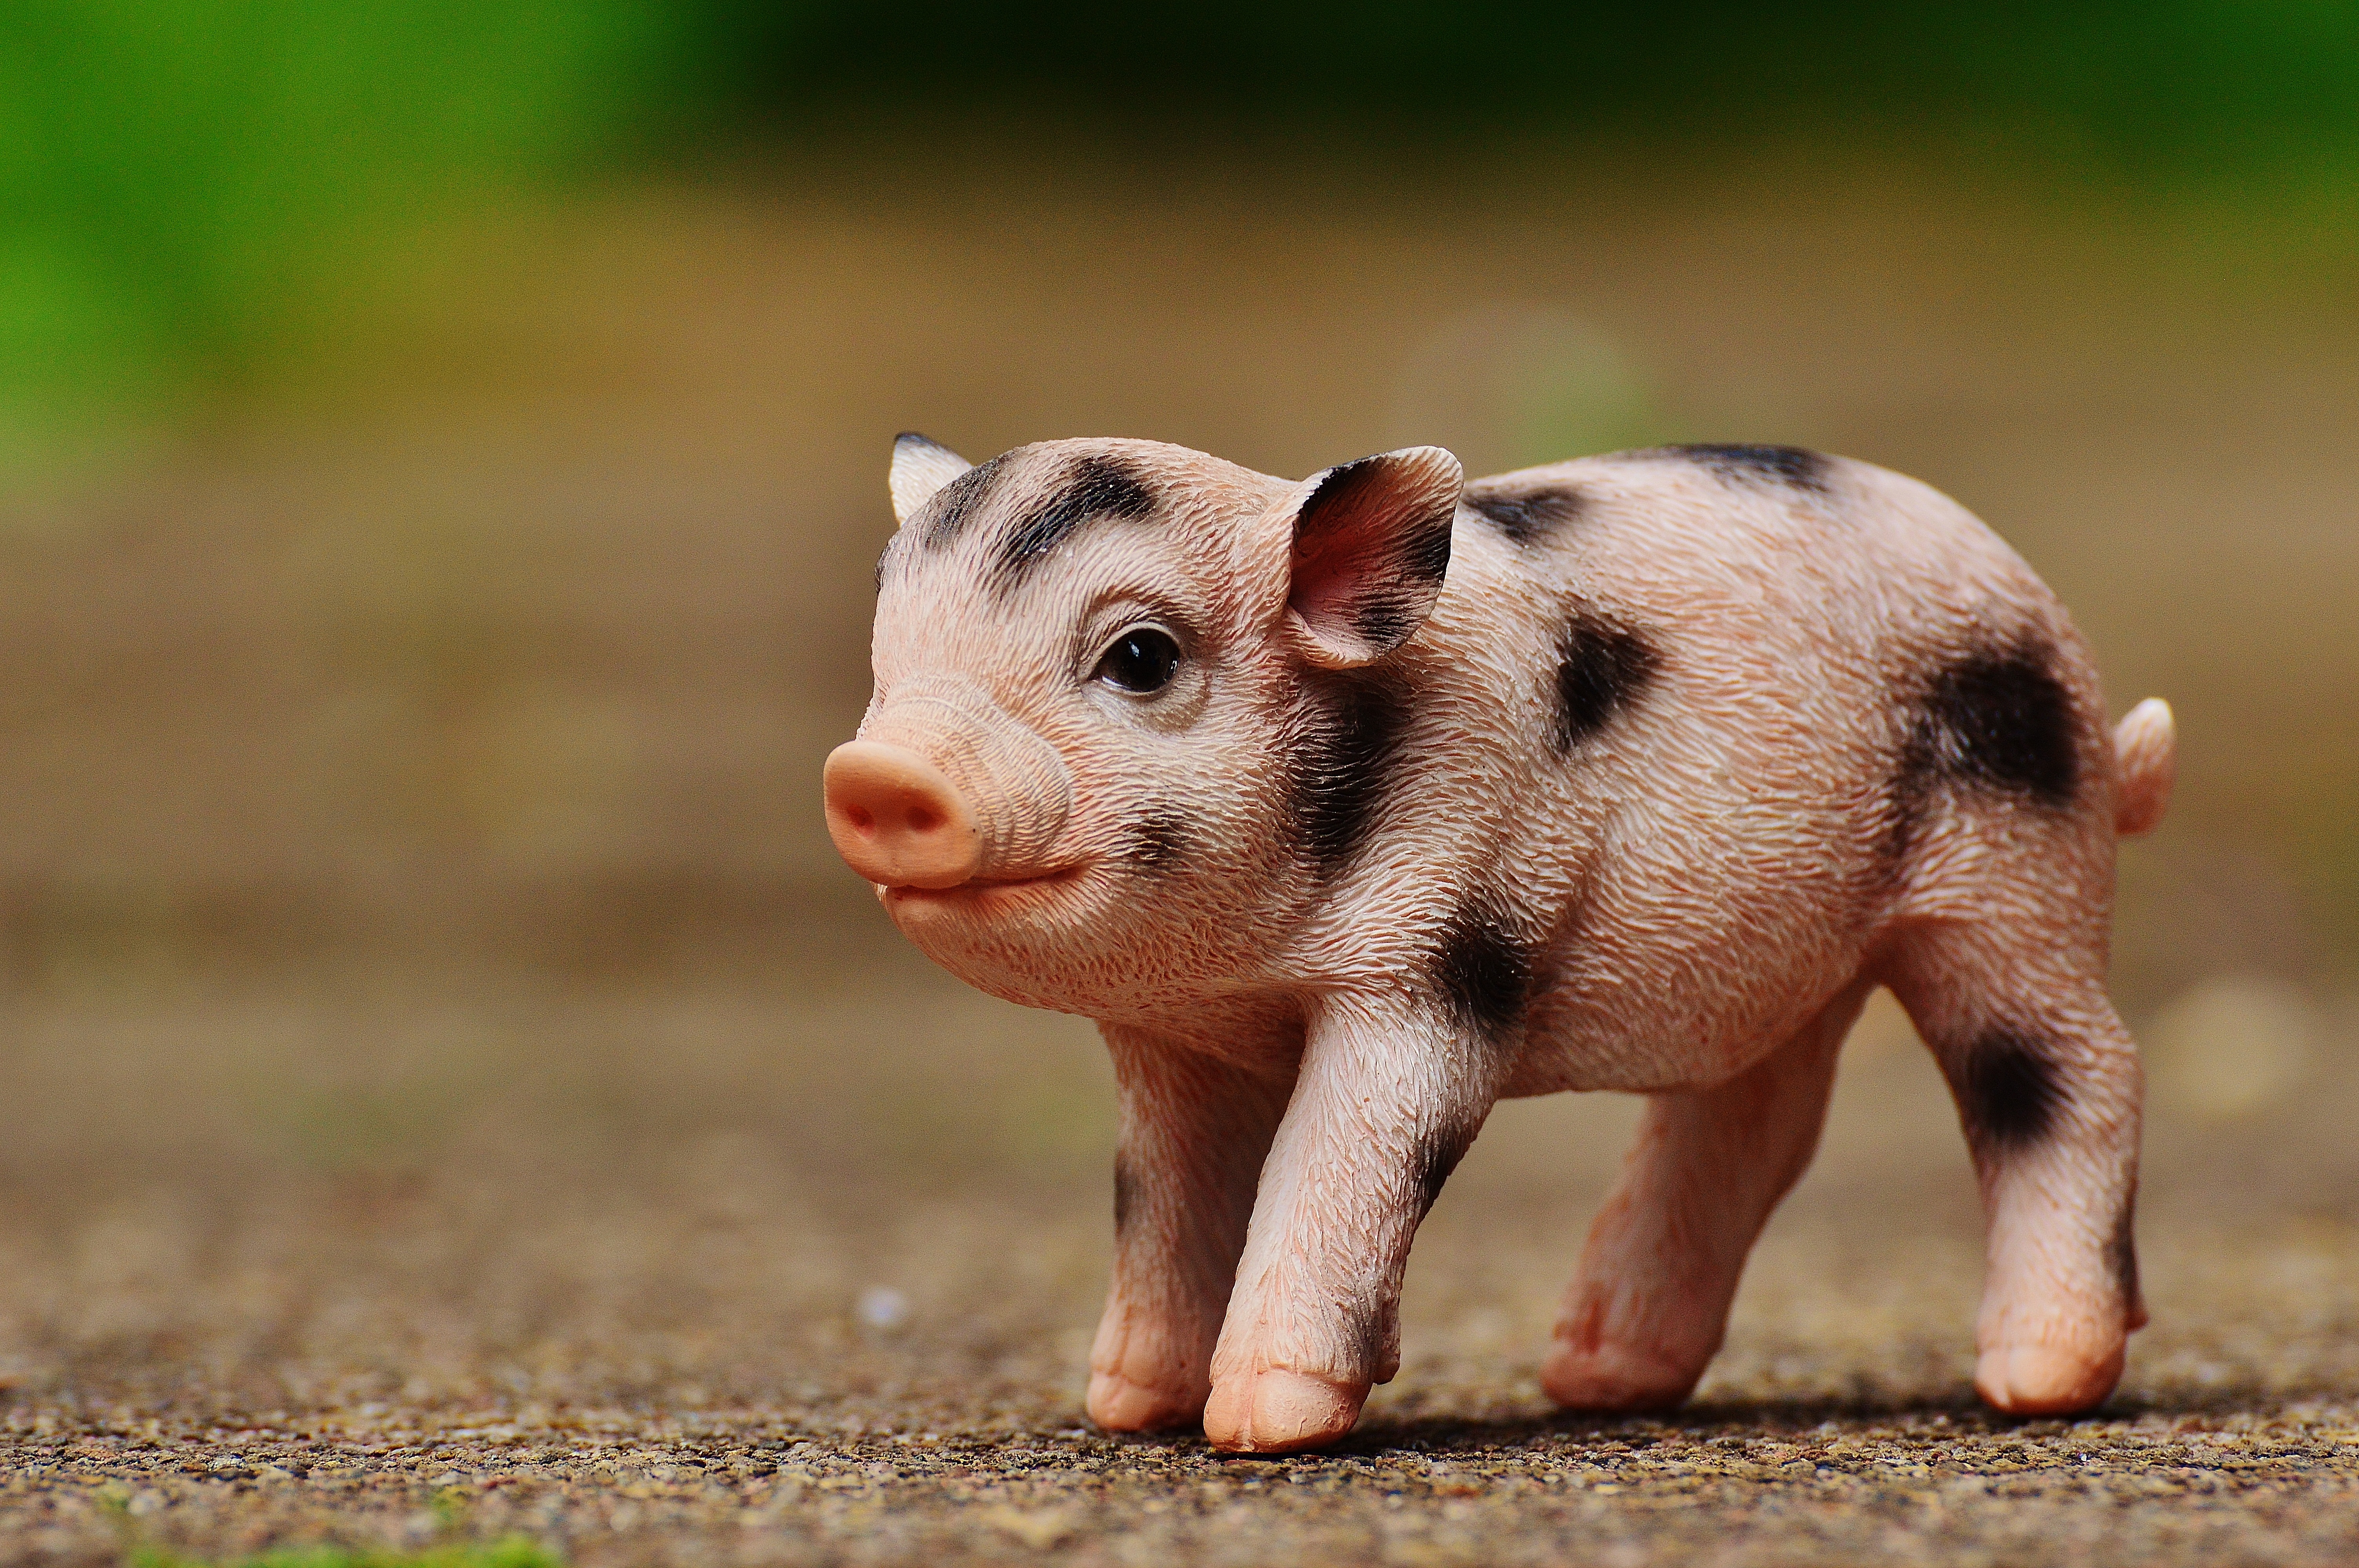
sweet, animal, cute, wildlife, mammal, fauna, deco, close up, piglet, snout, figure, vertebrate, pig, domestic pig, pig like mammal